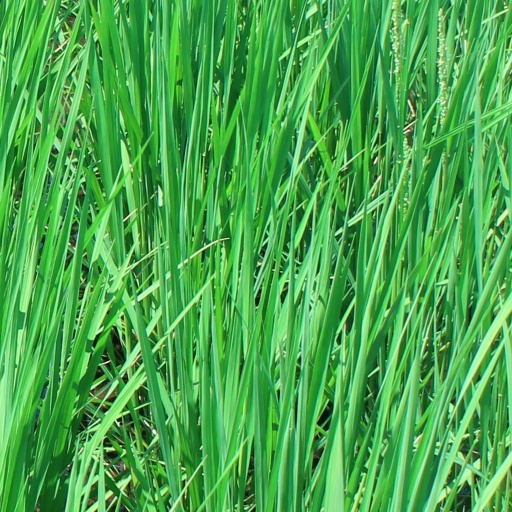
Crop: rice